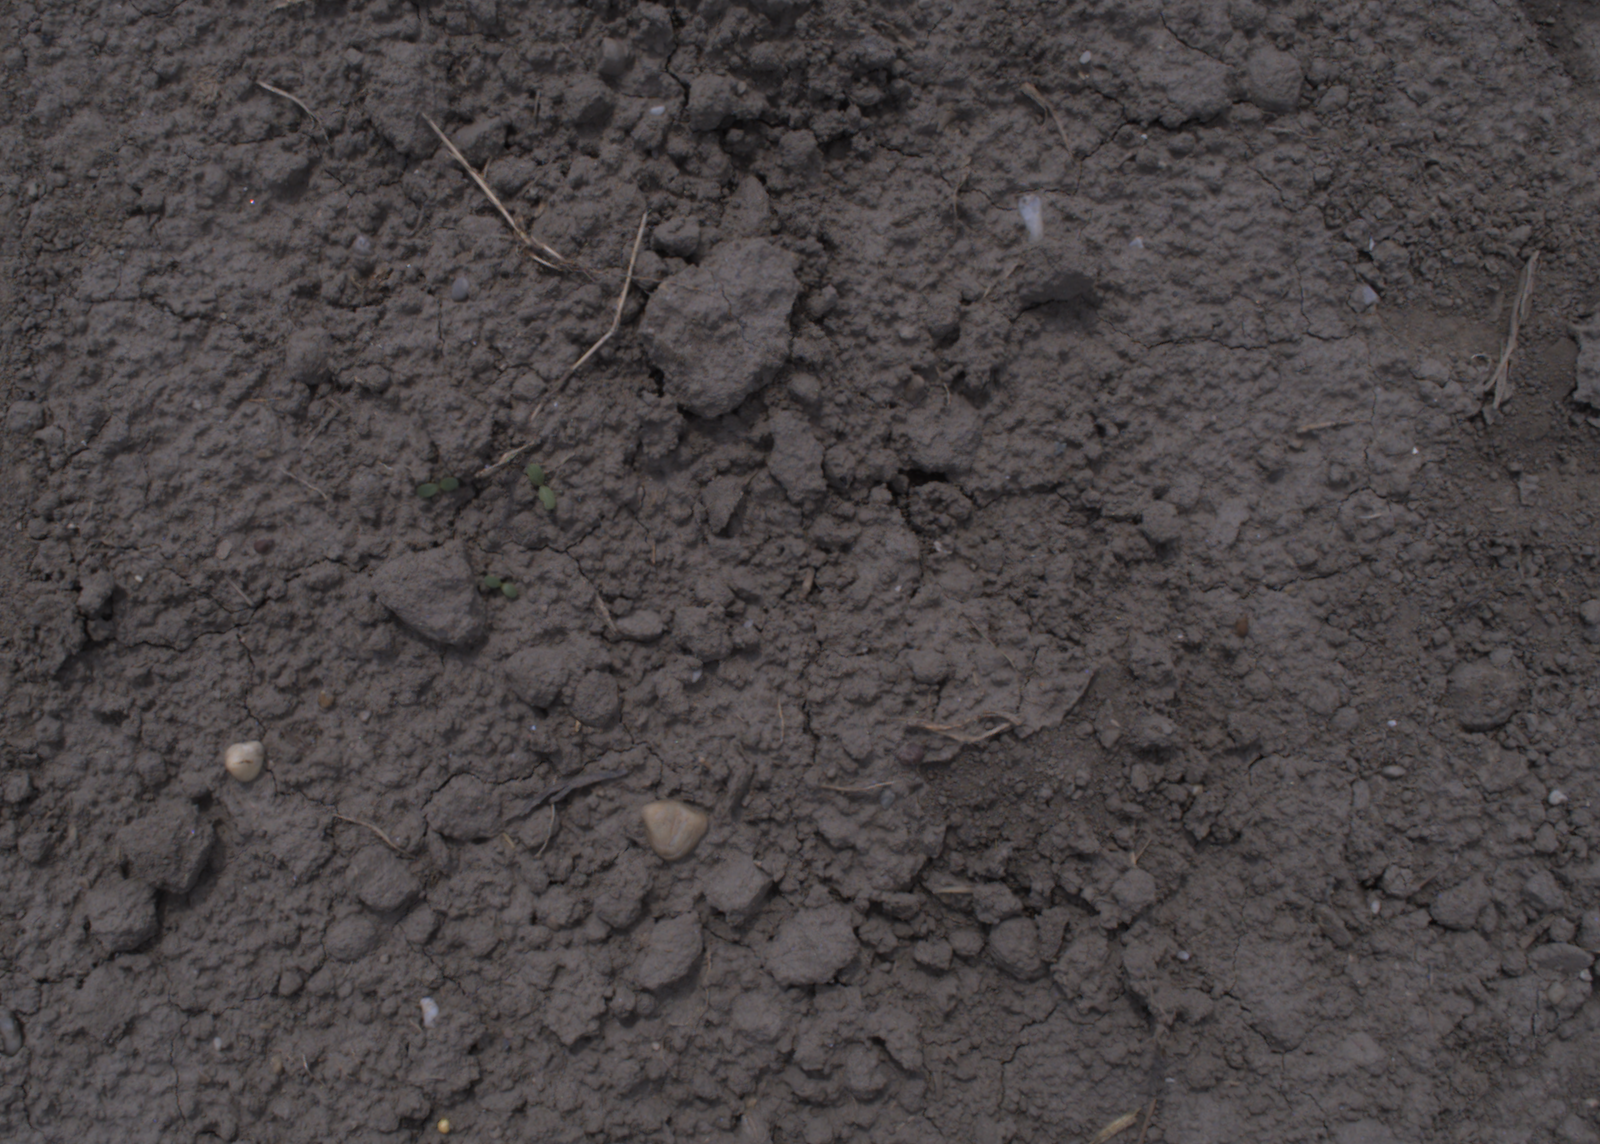
Capture date: 06.08.2020 13:12:04
Weather: sunny
Wind: medium
Seeding date: 21.07.2020
Plant canopy height (mm): 890